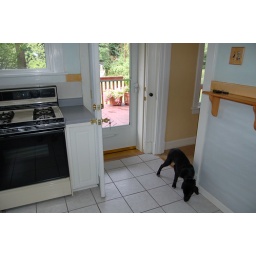
camp in kitchen by back door